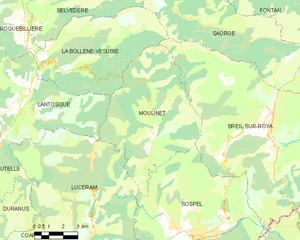
Carte des communes françaises: Moulinet